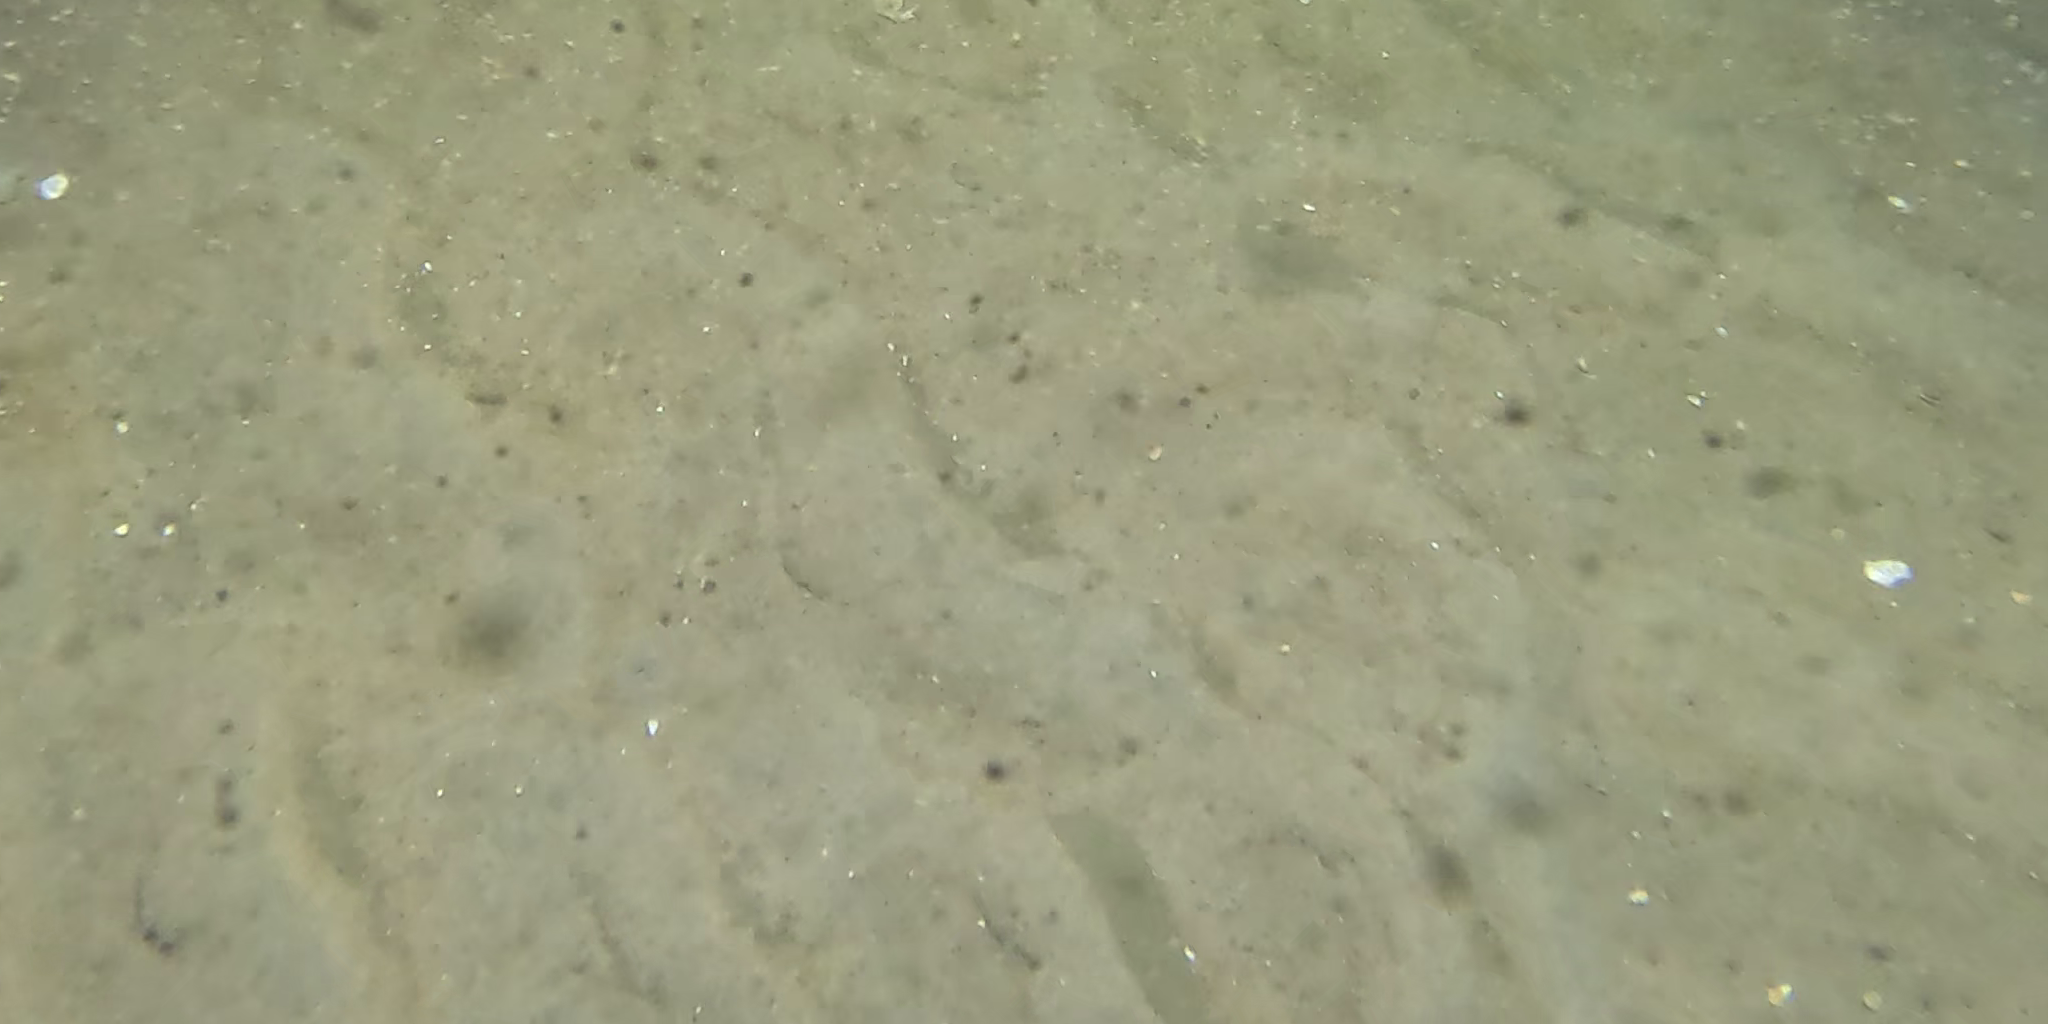
Seabed habitat: sand